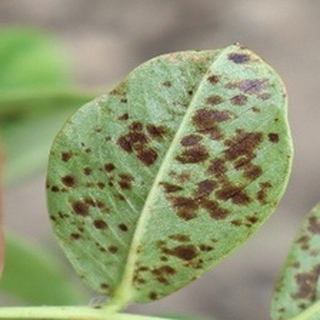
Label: groundnut_rust